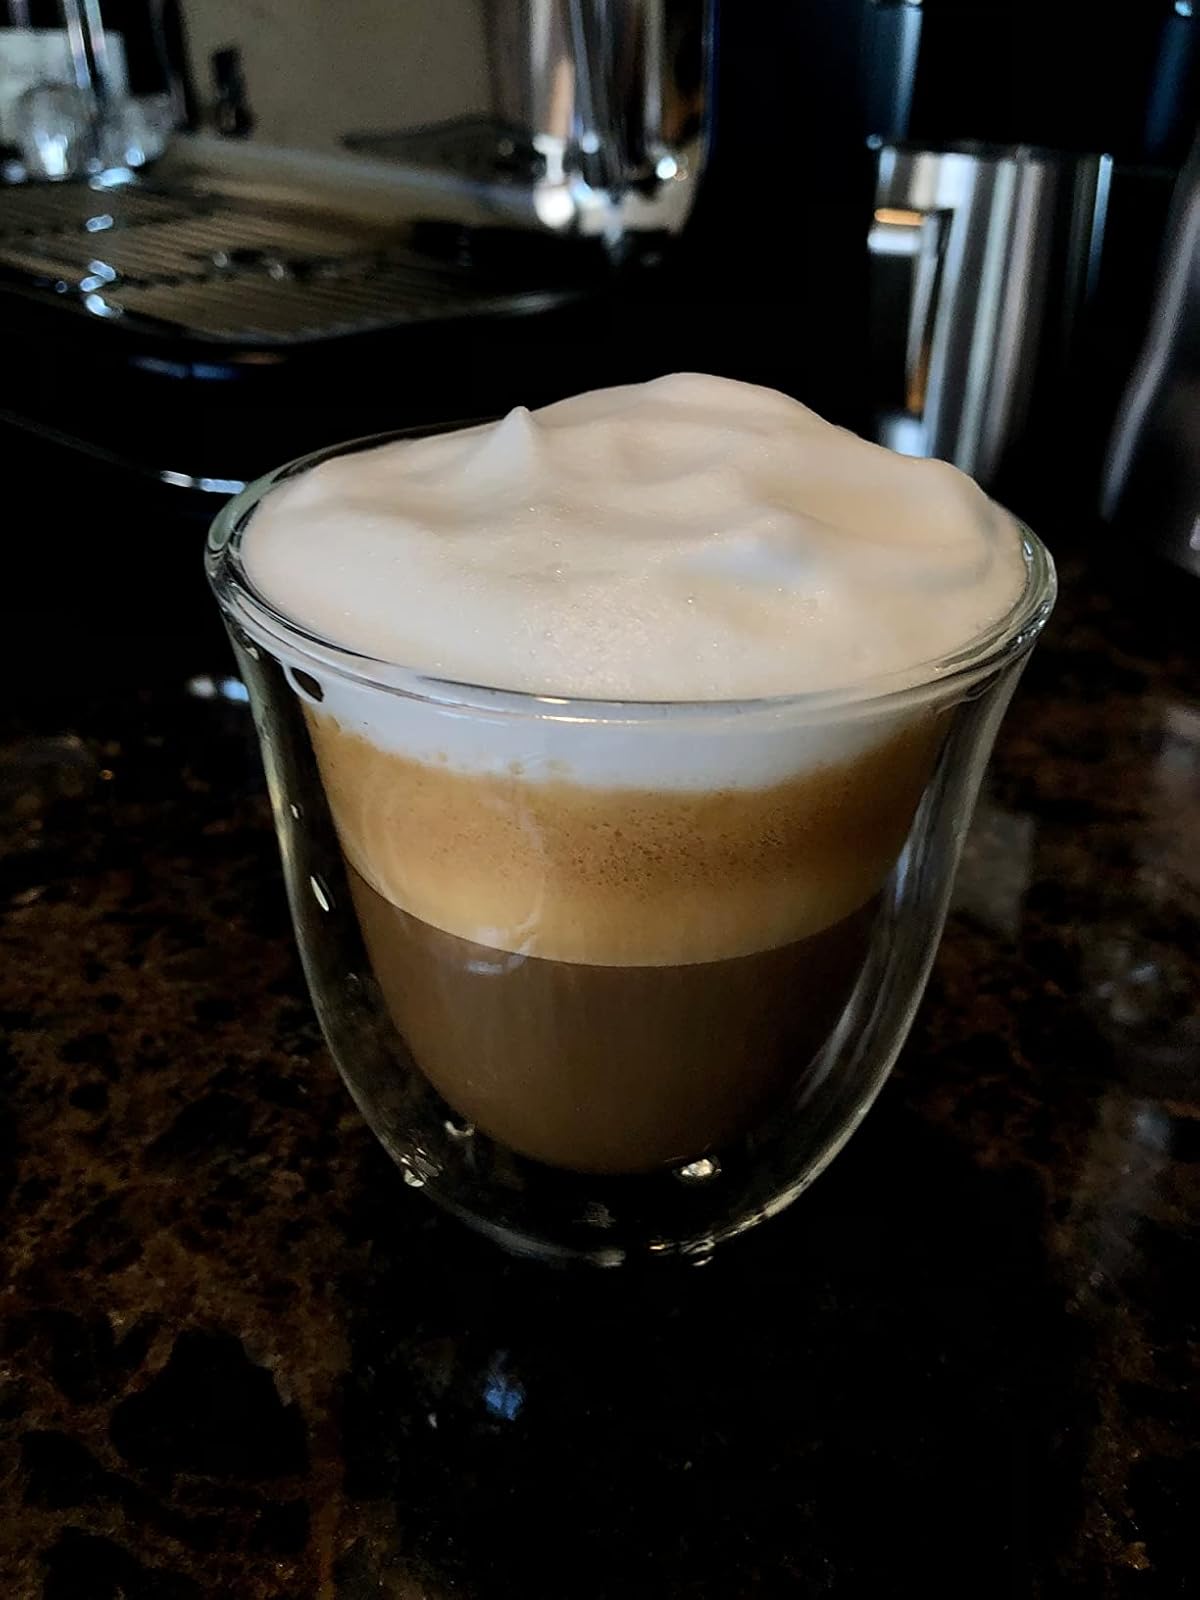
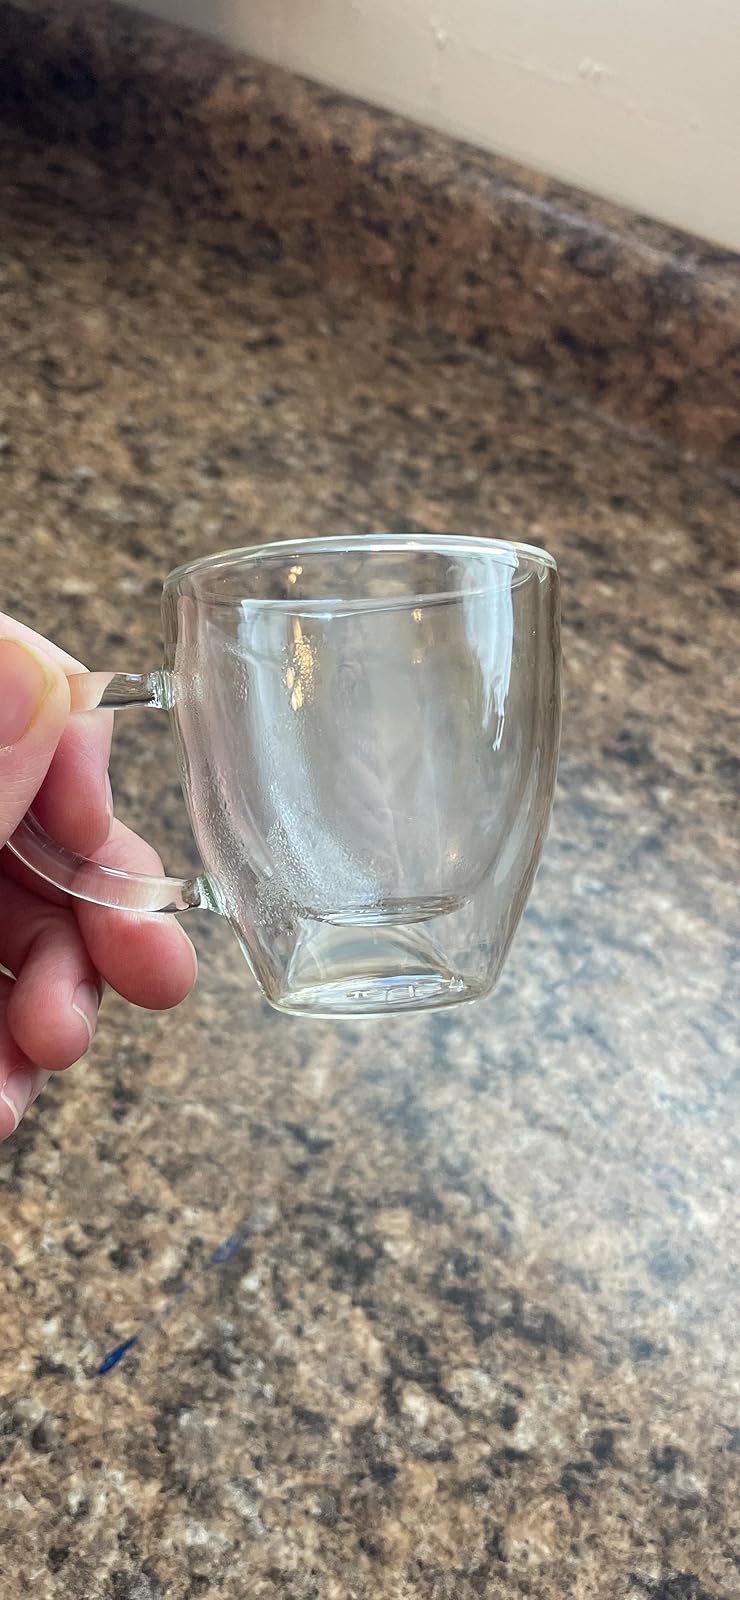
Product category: items_mug
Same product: no